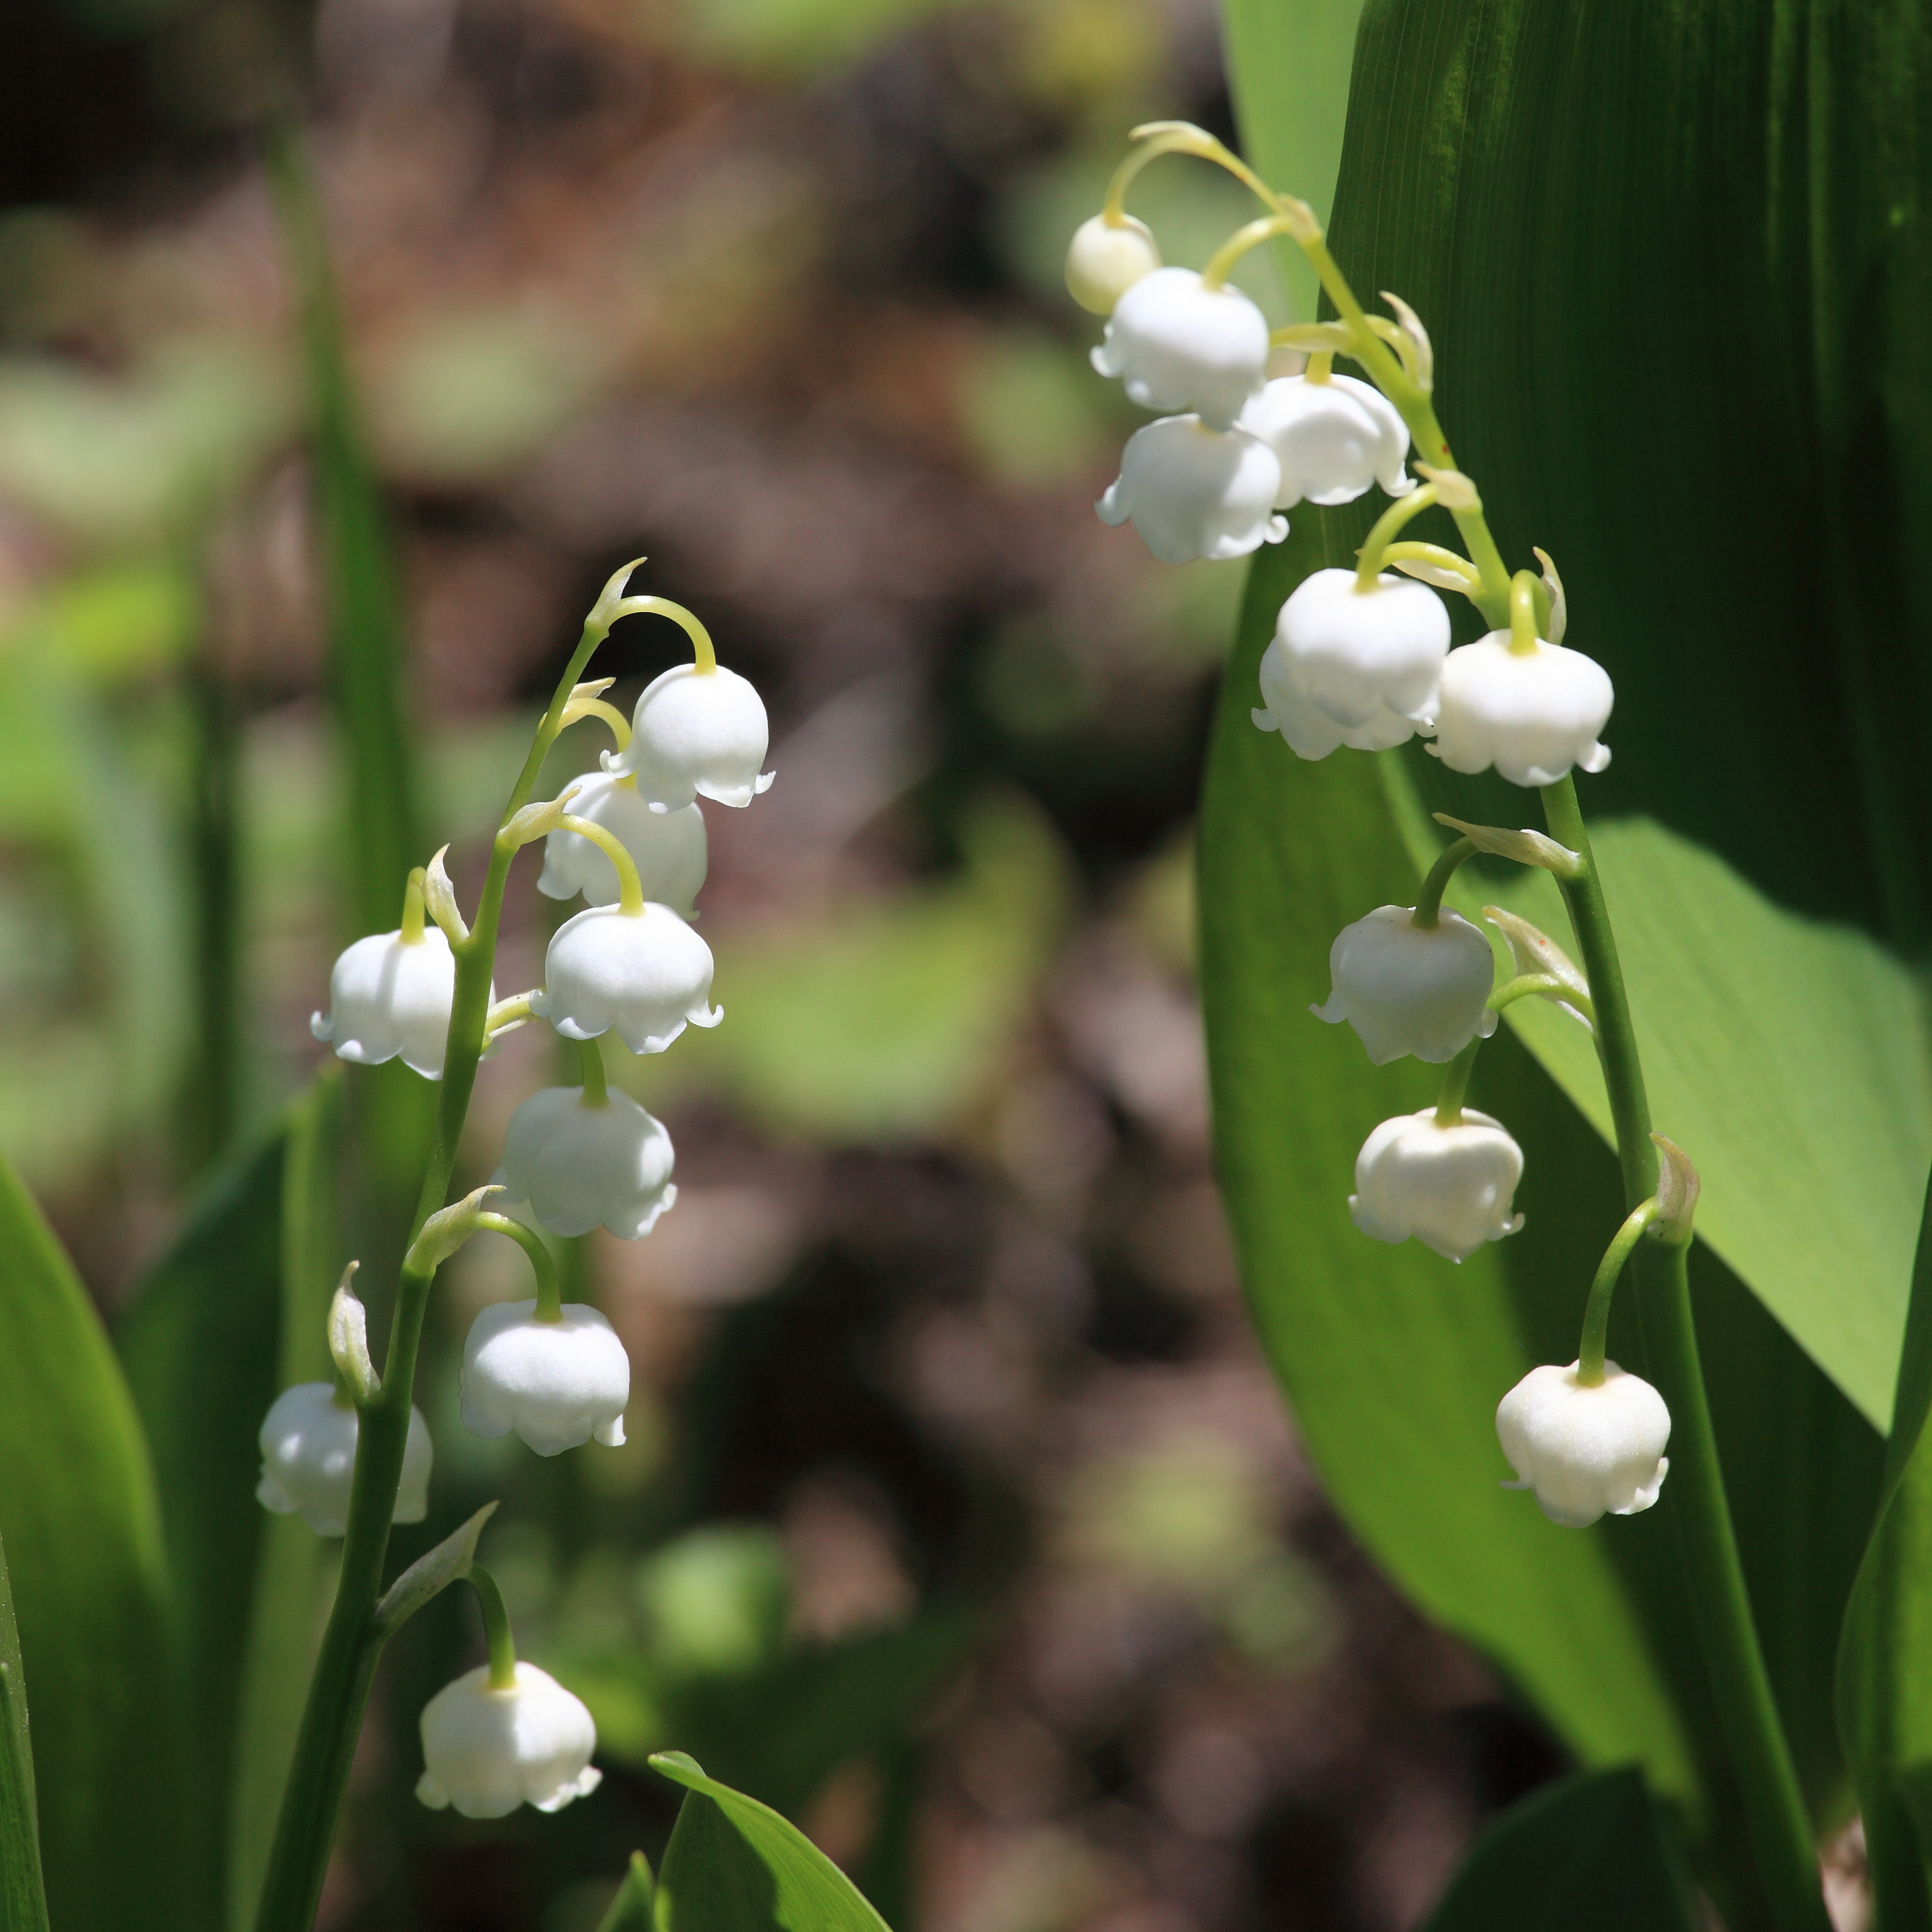
nature, blossom, plant, flower, green, high, produce, botany, flora, wildflower, 5d, hires, snowdrop, markii, hi, res, resolution, galanthus, macro photography, flowering plant, plant stem, land plant